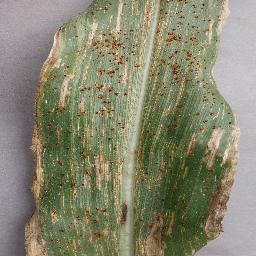
Label: Corn___Cercospora_leaf_spot Gray_leaf_spot